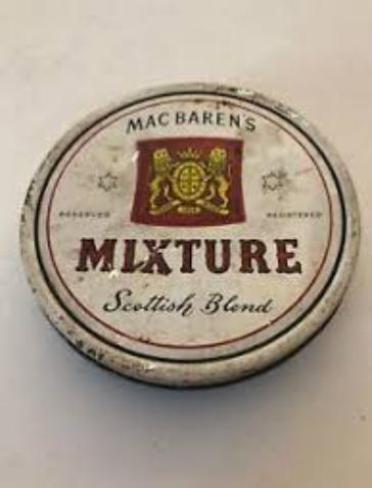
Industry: Food